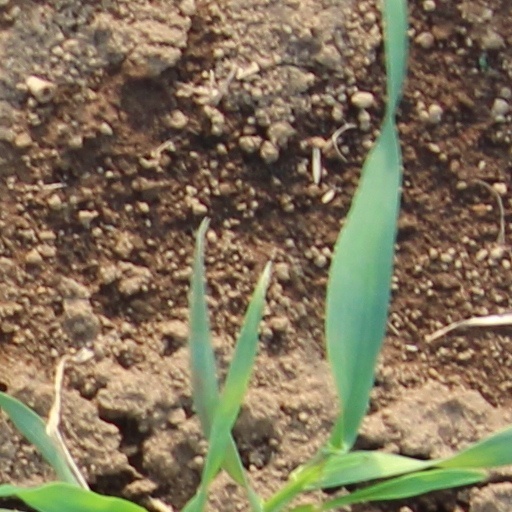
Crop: wheat